Jeremiah Halpern

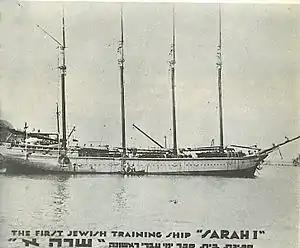
The "Sarah I": a 190-foot four-masted schooner of 750 tons used as a training ship by the Betar Naval Academy.

Under the direction of Jabotinsky the Betar Naval Academy was established in Civitavecchia, Italy in 1934. The titular head was the Italian maritime scientist Nicola Fusco but Jeremiah Halpern ran the School and was its driving force. The School trained cadets from all over Europe, Palestine and South Africa and produced some of the future commanders of the Israeli Navy.